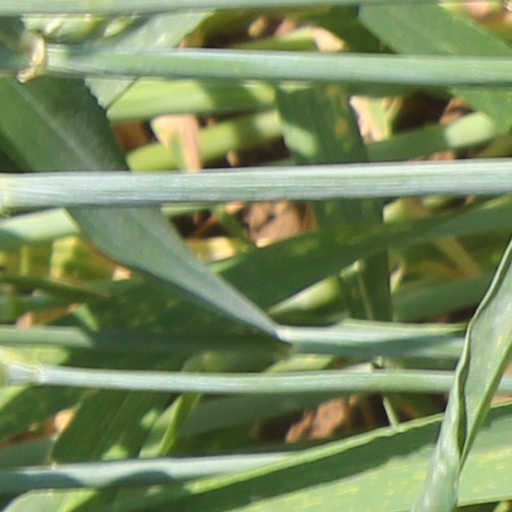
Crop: wheat